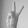
ASL letter: V